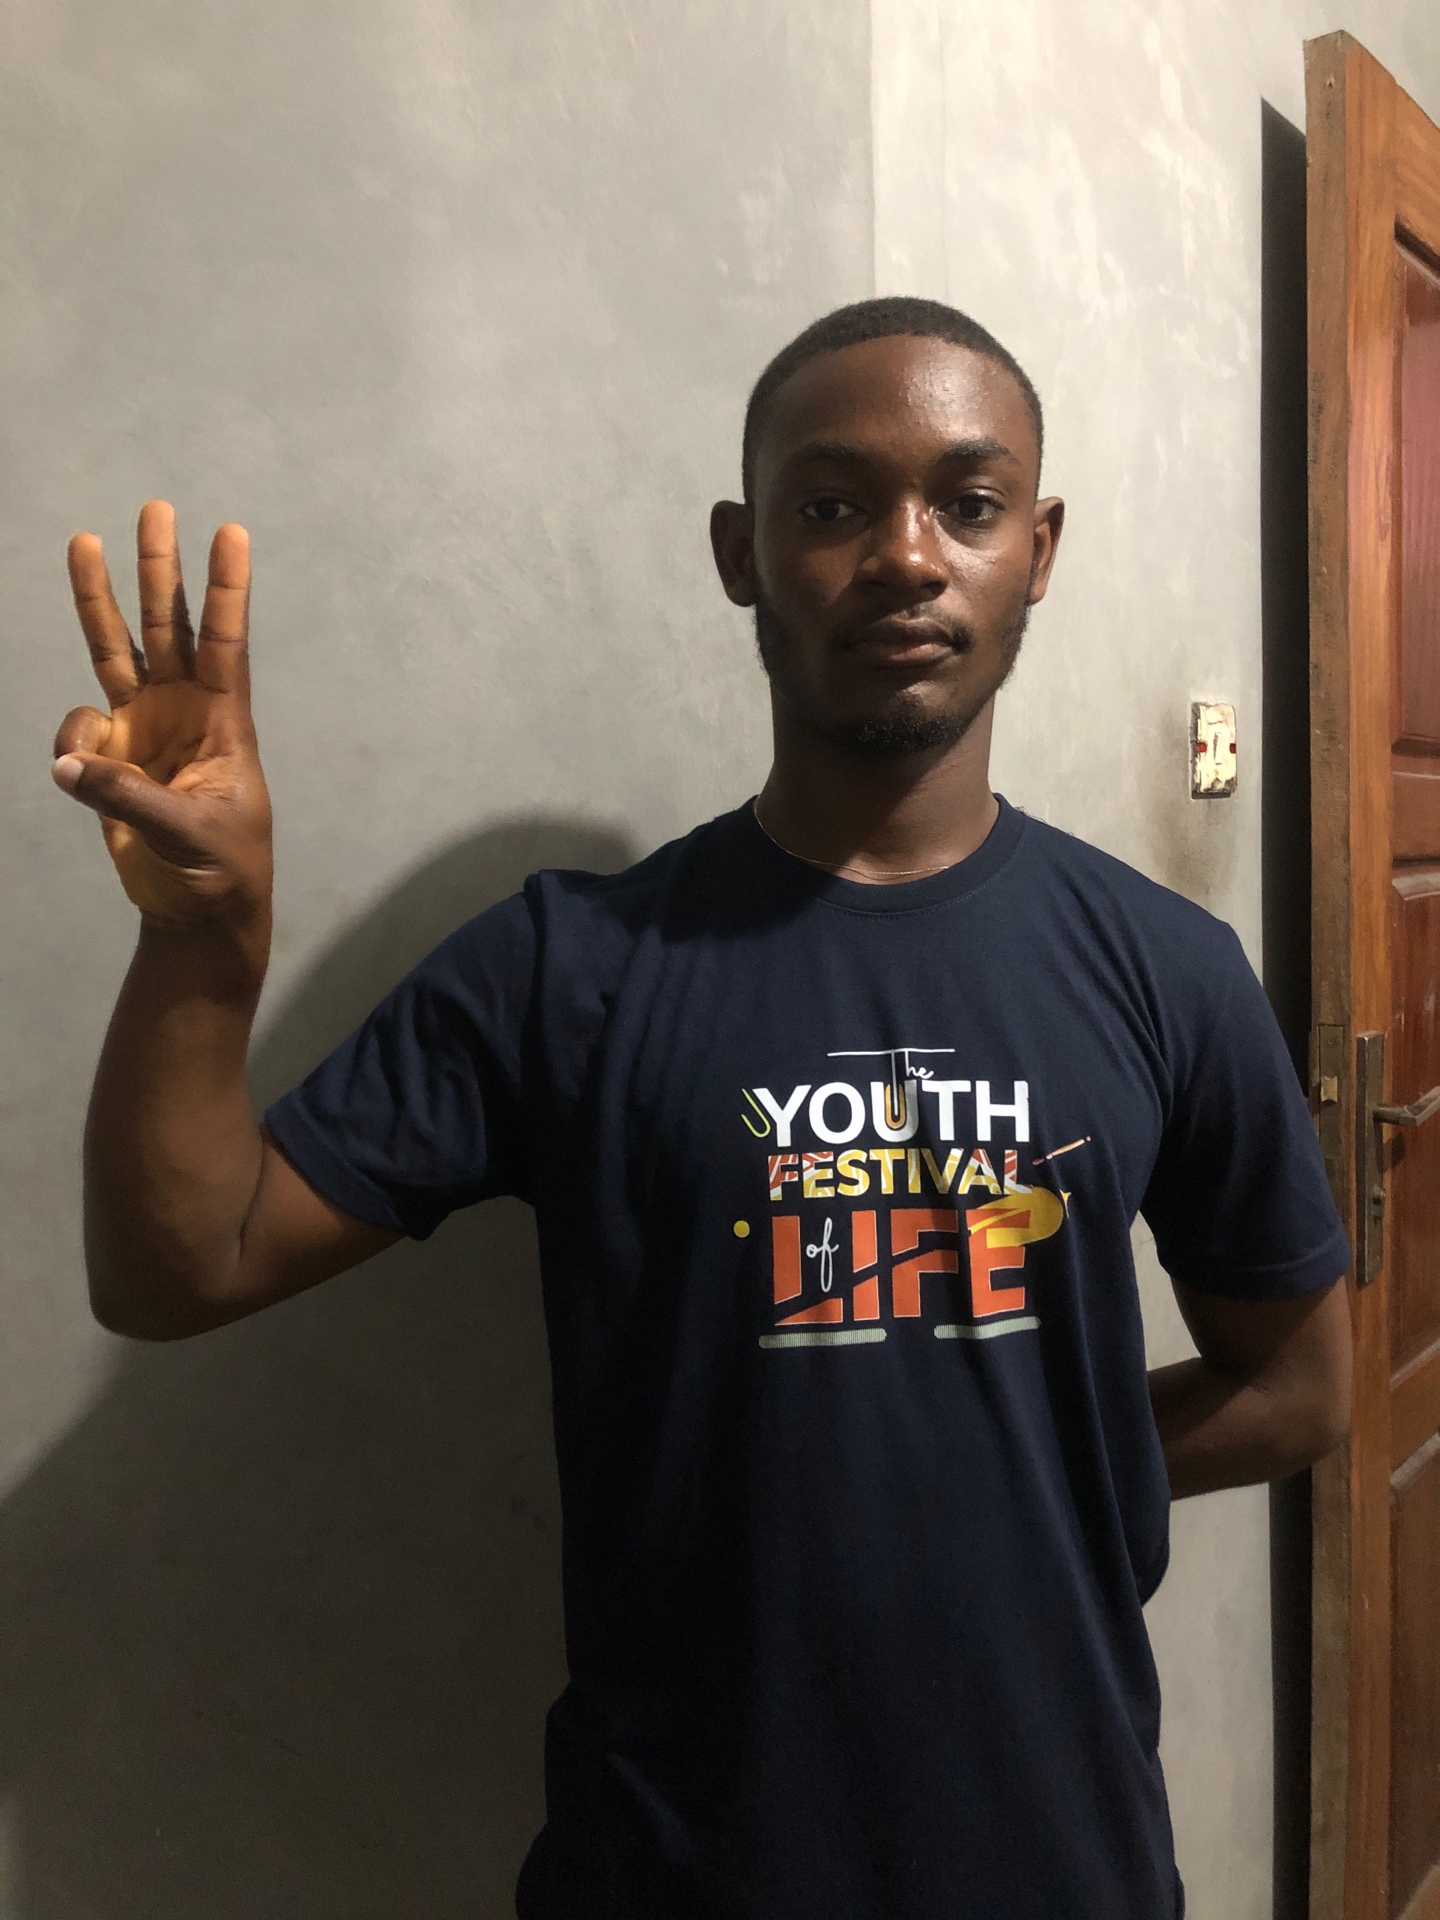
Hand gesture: three